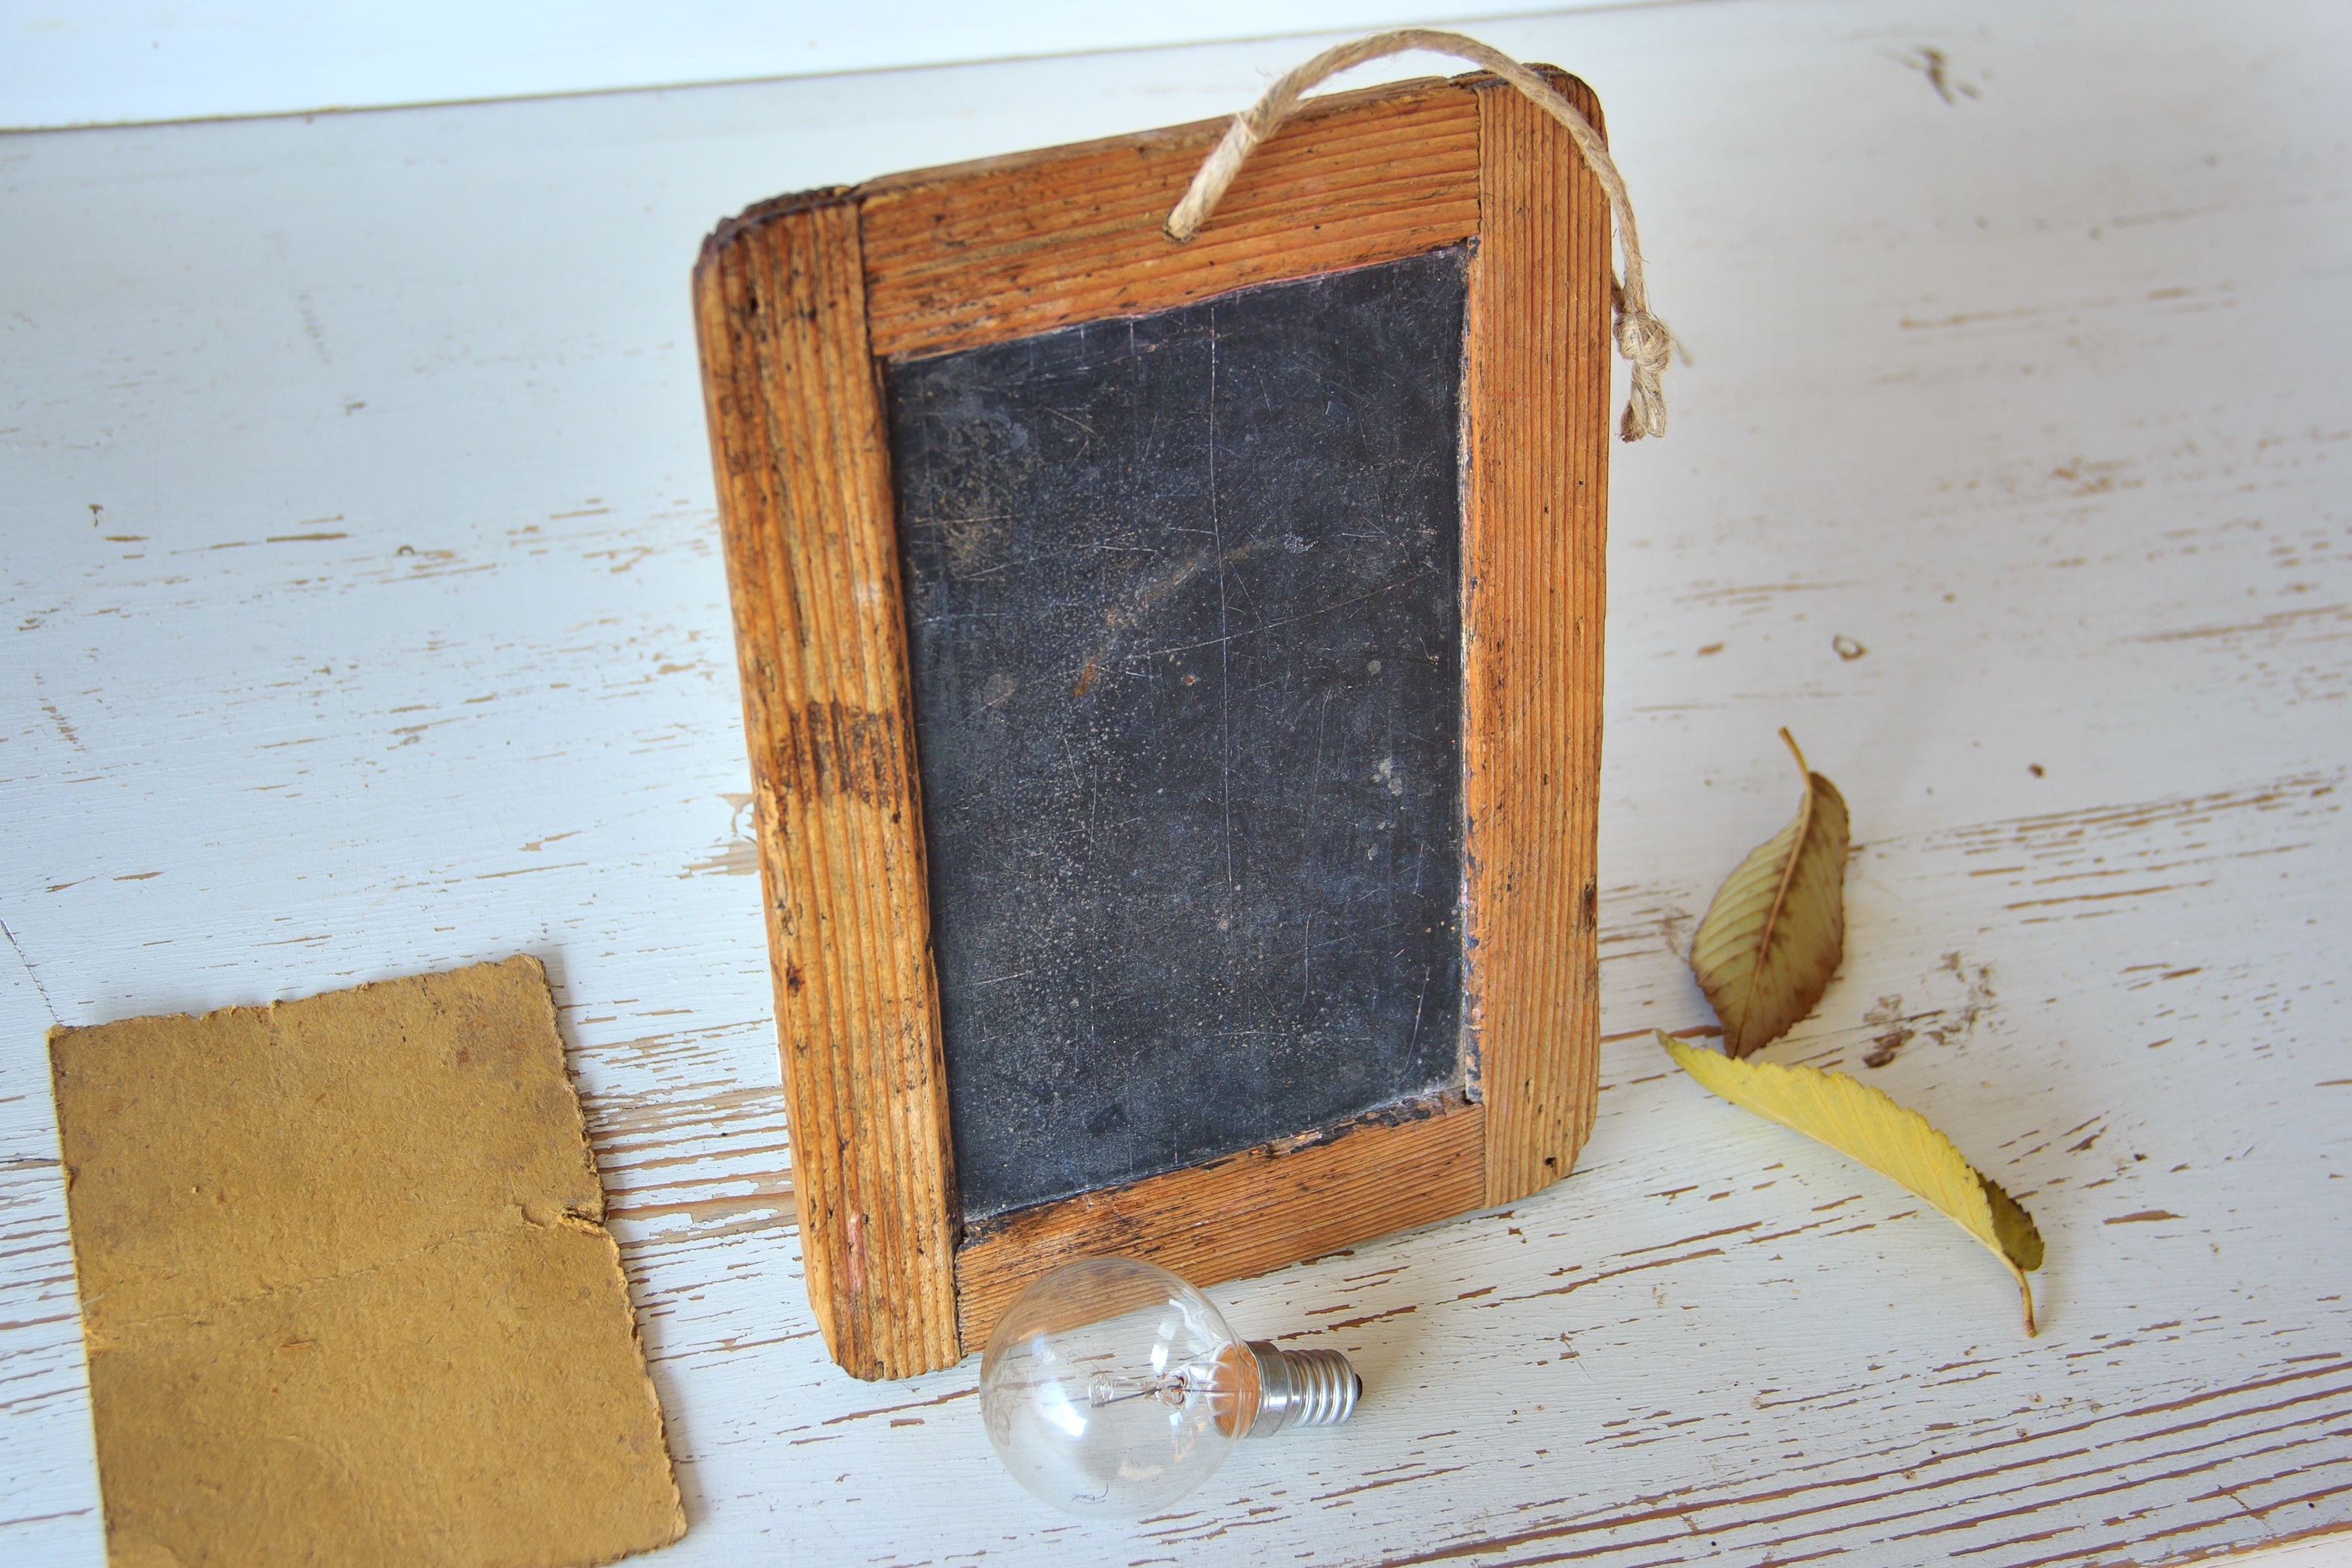
read, light, wood, vintage, leaf, old, rustic, symbol, blackboard, frame, plate, think, student, child, business, historic, black, paper, material, education, write, chalkboard, sketch, drawing, creativity, chalk, strategy, inspiration, plan, years, concept, school, learn, picture frame, learning, class, idea, draw, solution, success, teaching, knowledge, teach, old school, genius